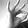
ASL letter: F